2008 Texas Tech Red Raiders football team

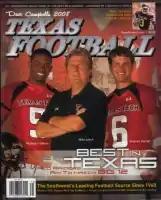
Head coach Mike Leach, along with players Graham Harrell and Michael Crabtree

Coach Mike Leach, along with players Graham Harrell and Michael Crabtree were featured on the cover of the 2008 edition of "Dave Campbell's Texas Football". The magazine predicted that the 2008 Red Raider football team would be the best in Texas and would challenge for the Big 12 South title.